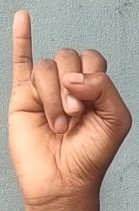
ASL sign: I